Johor Bahru

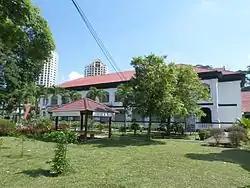
English College Johore Bahru, one of the oldest English institutions in Malaysia.

Johor Bahru is the fastest-growing city in terms of urbanisation in Malaysia, according to Euromonitor International. It is the main commercial centre for Johor and is located in the Indonesia–Malaysia–Singapore Growth Triangle. Johor Bahru is also the core city of Johor Bahru District, the second-largest district economy in Malaysia. It ranks second in the nation behind the capital, Kuala Lumpur, in terms of economic competitiveness and prosperity, according to the United Nations and Resonance, and is currently the 29th best Asian city, second in Malaysia after Kuala Lumpur.